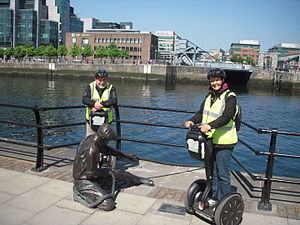
Segway PT / Billedgalleri
Segways ved statuen ""The Linesman"" og floden Liffey i Dublin, 28 april 2011
En Segway Personal Transporter er en motoriseret, selv-balancerende transportenhed, der blev opfundet og designet af Dean Kamen.